Whangamōmona

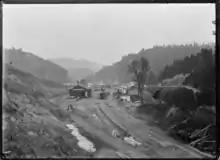
Whangamomona Railway Station circa 1916

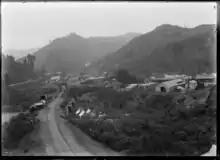
Panorama overlooking Whangamomona circa 1916

The first European settlers arrived in 1895, with the town proper established two years later. Growth of the town was seriously affected by the deaths of 51 men (including some from the smaller nearby settlements of Kohuratahi and Tahora) in the First World War and a major flood in 1924. The town recovered with arrival of the railway line in 1933 and electrification in 1959, but its population declined in subsequent decades. The school closed in 1979, followed nine years later by the post office.